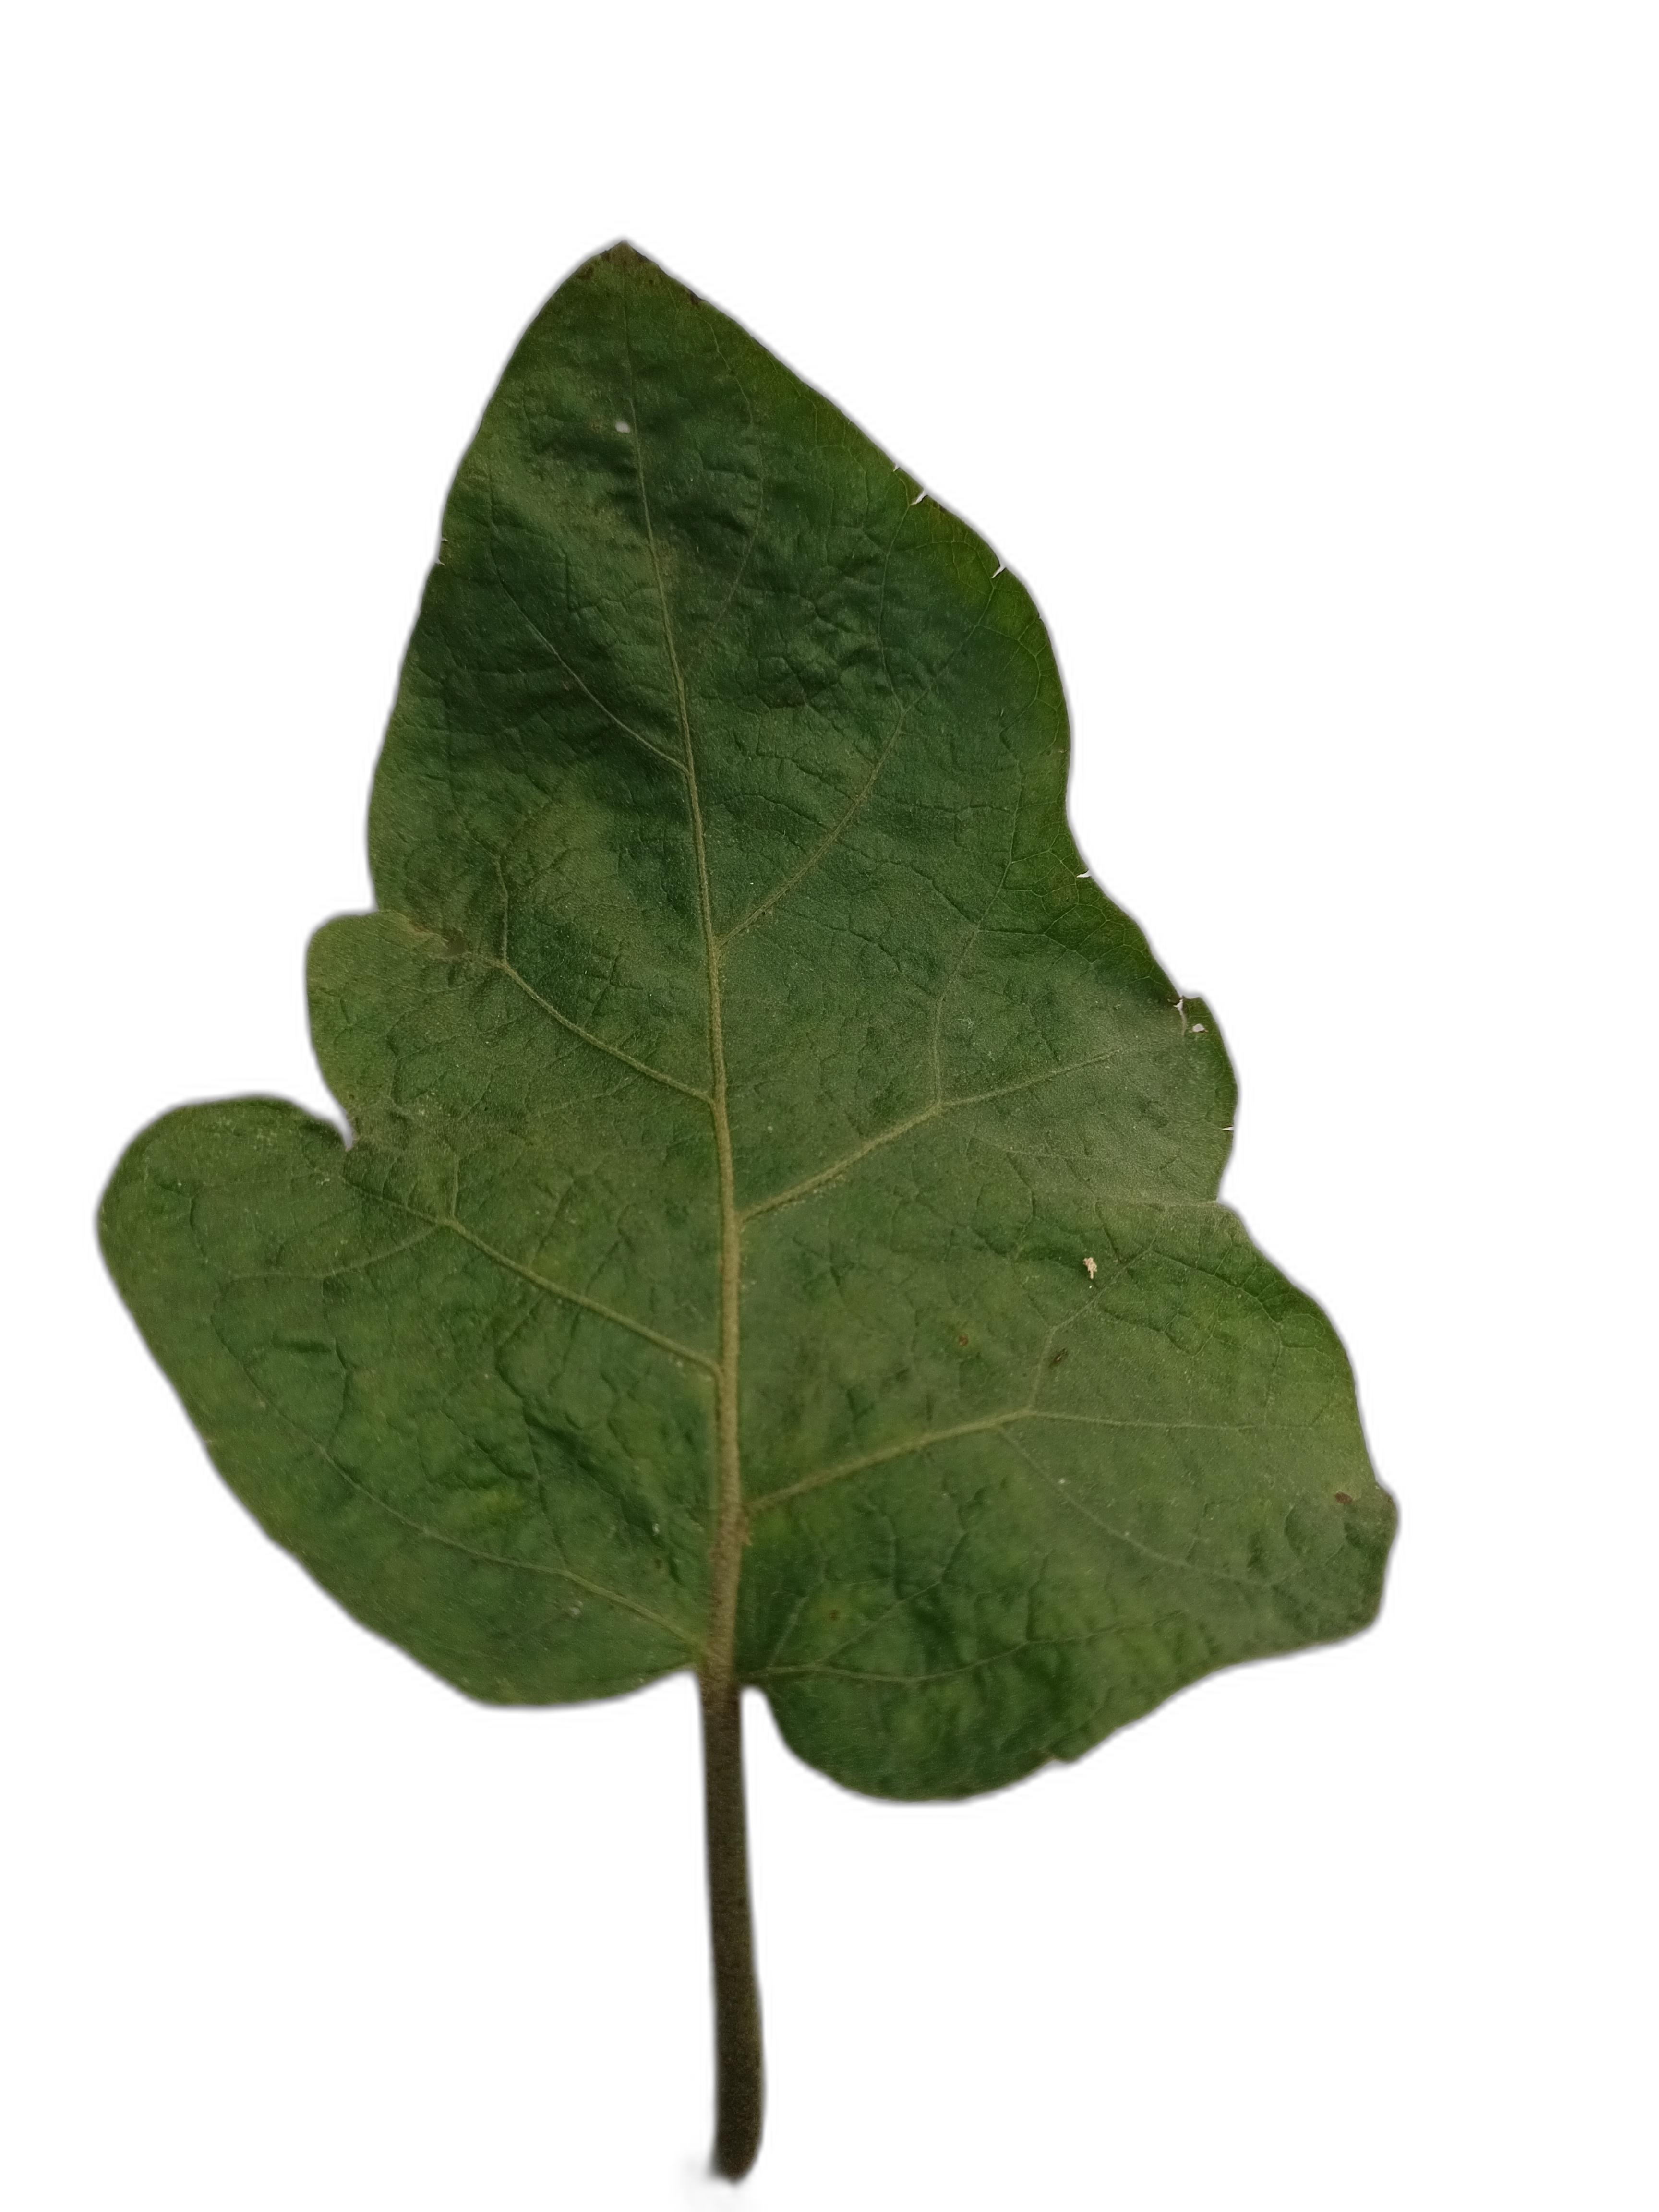
Label: Healthy Leaf